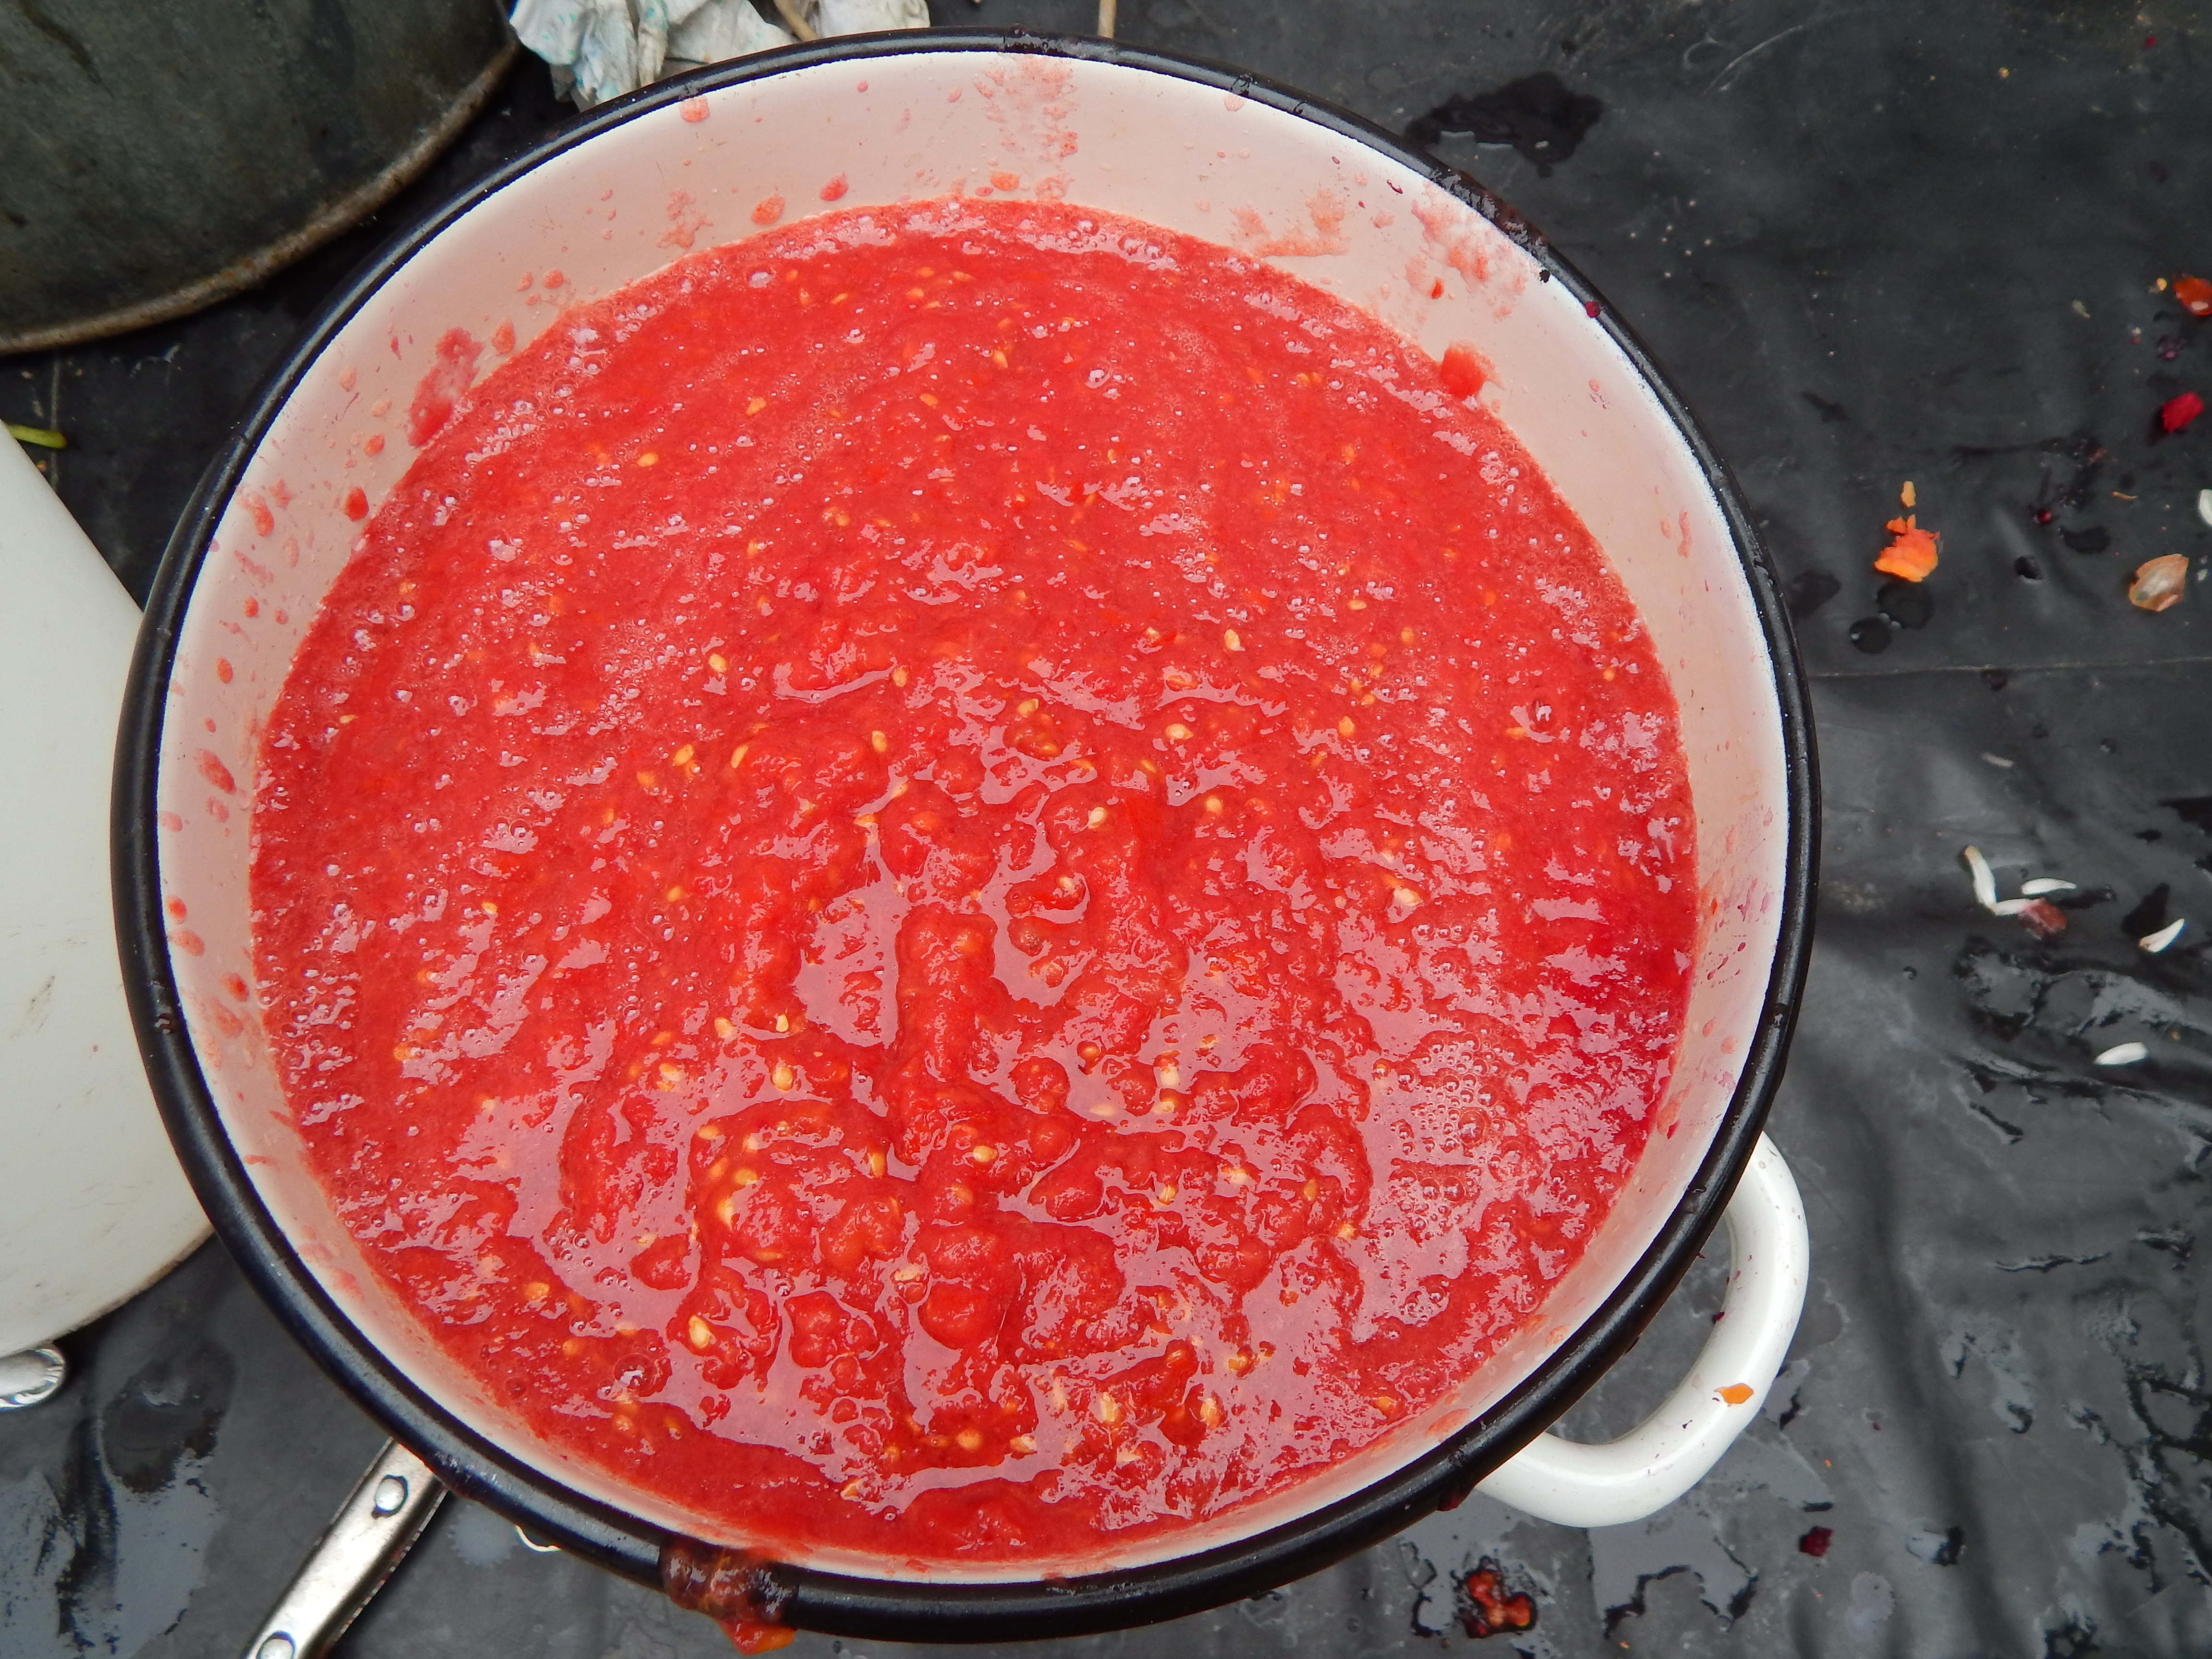
food, dish, sauces, marinara sauce, cuisine, condiment, tomato sauce, ingredient, recipe, tomato puree